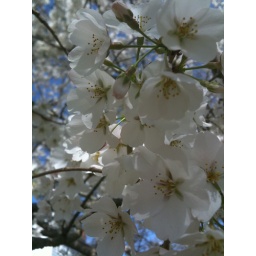
79/365: The pear tree in my backyard is in bloom. The white flowers are gorgeous against the blue sky.